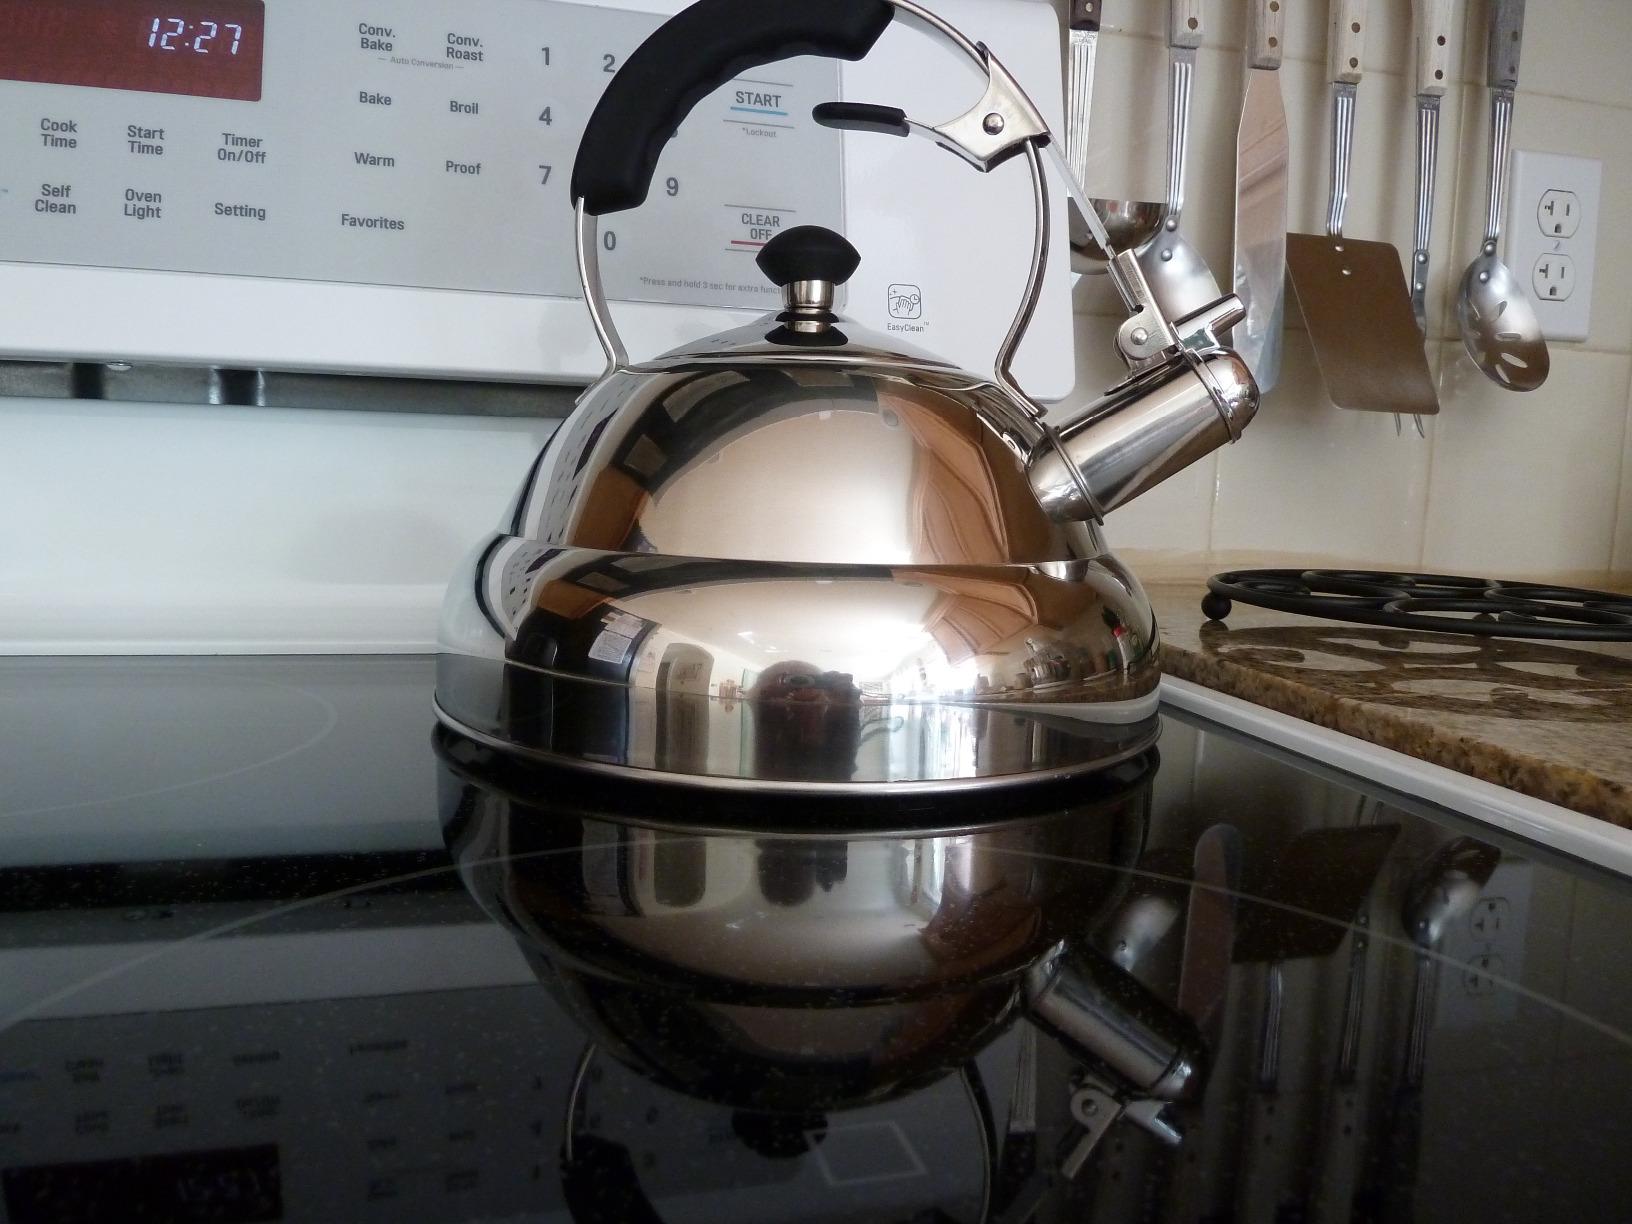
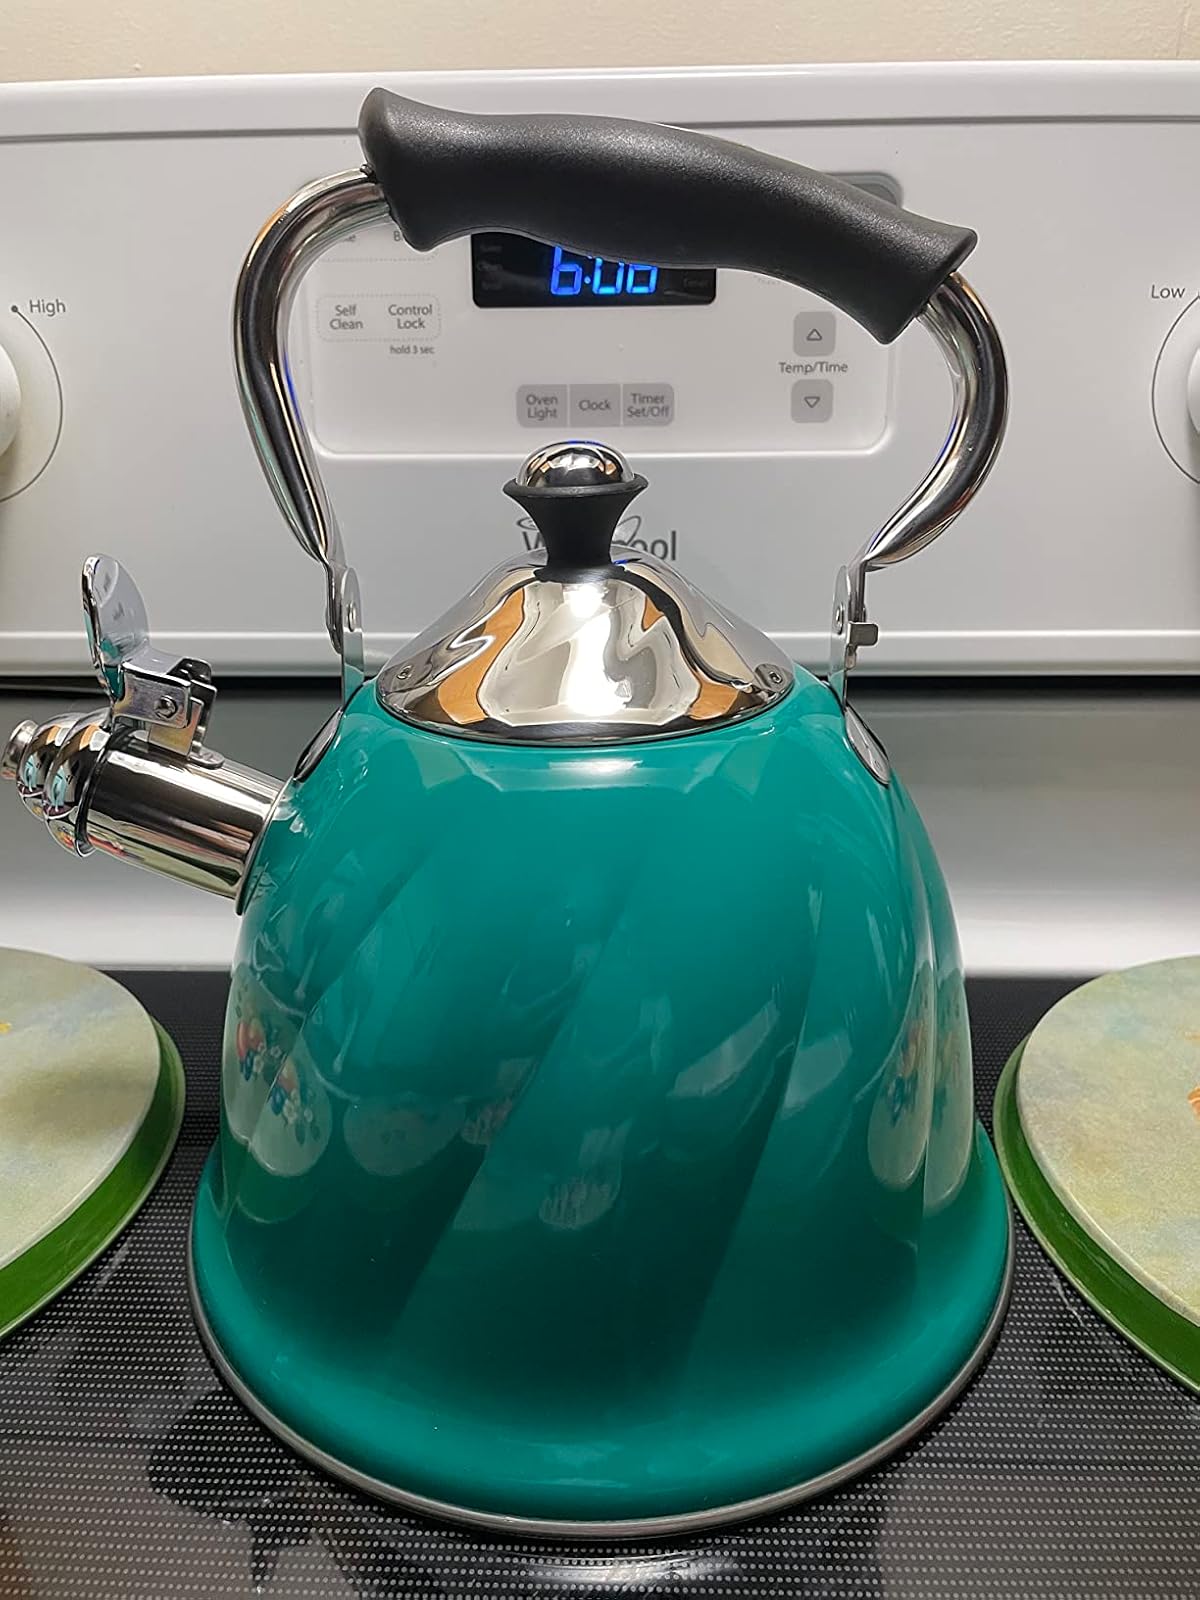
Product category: items_kettle
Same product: no